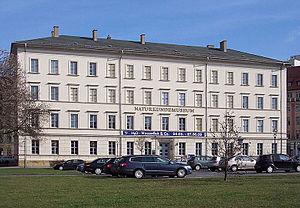
Le musée d'histoire naturelle de Leipzig est un musée d'histoire naturelle situé à Leipzig en Allemagne. Il a été fondé en 1906.